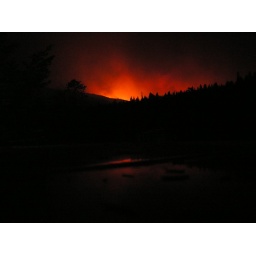
here you can see the fire glow in the distance, with a little reflection on the unwashed black work truck